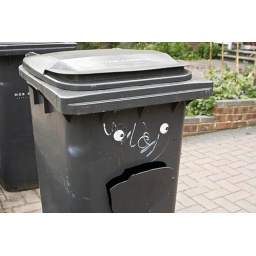
spotted by my son, Dylan, on herne hill